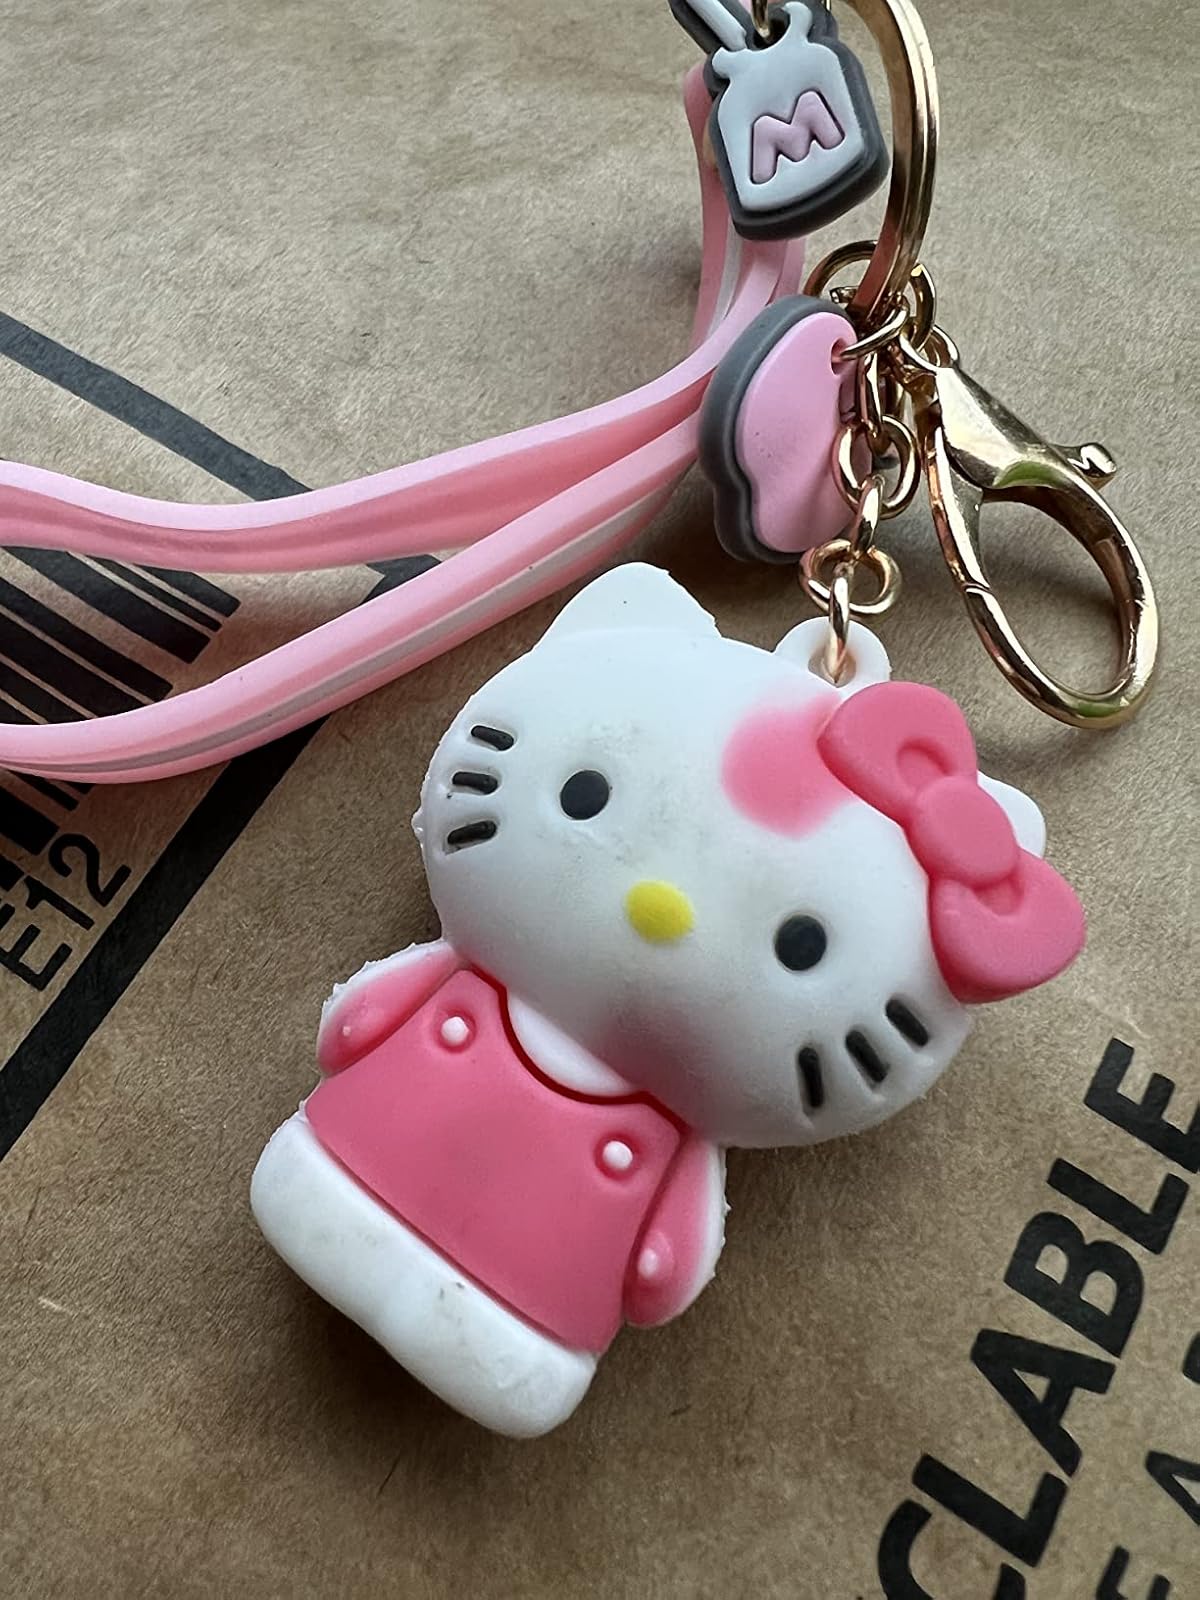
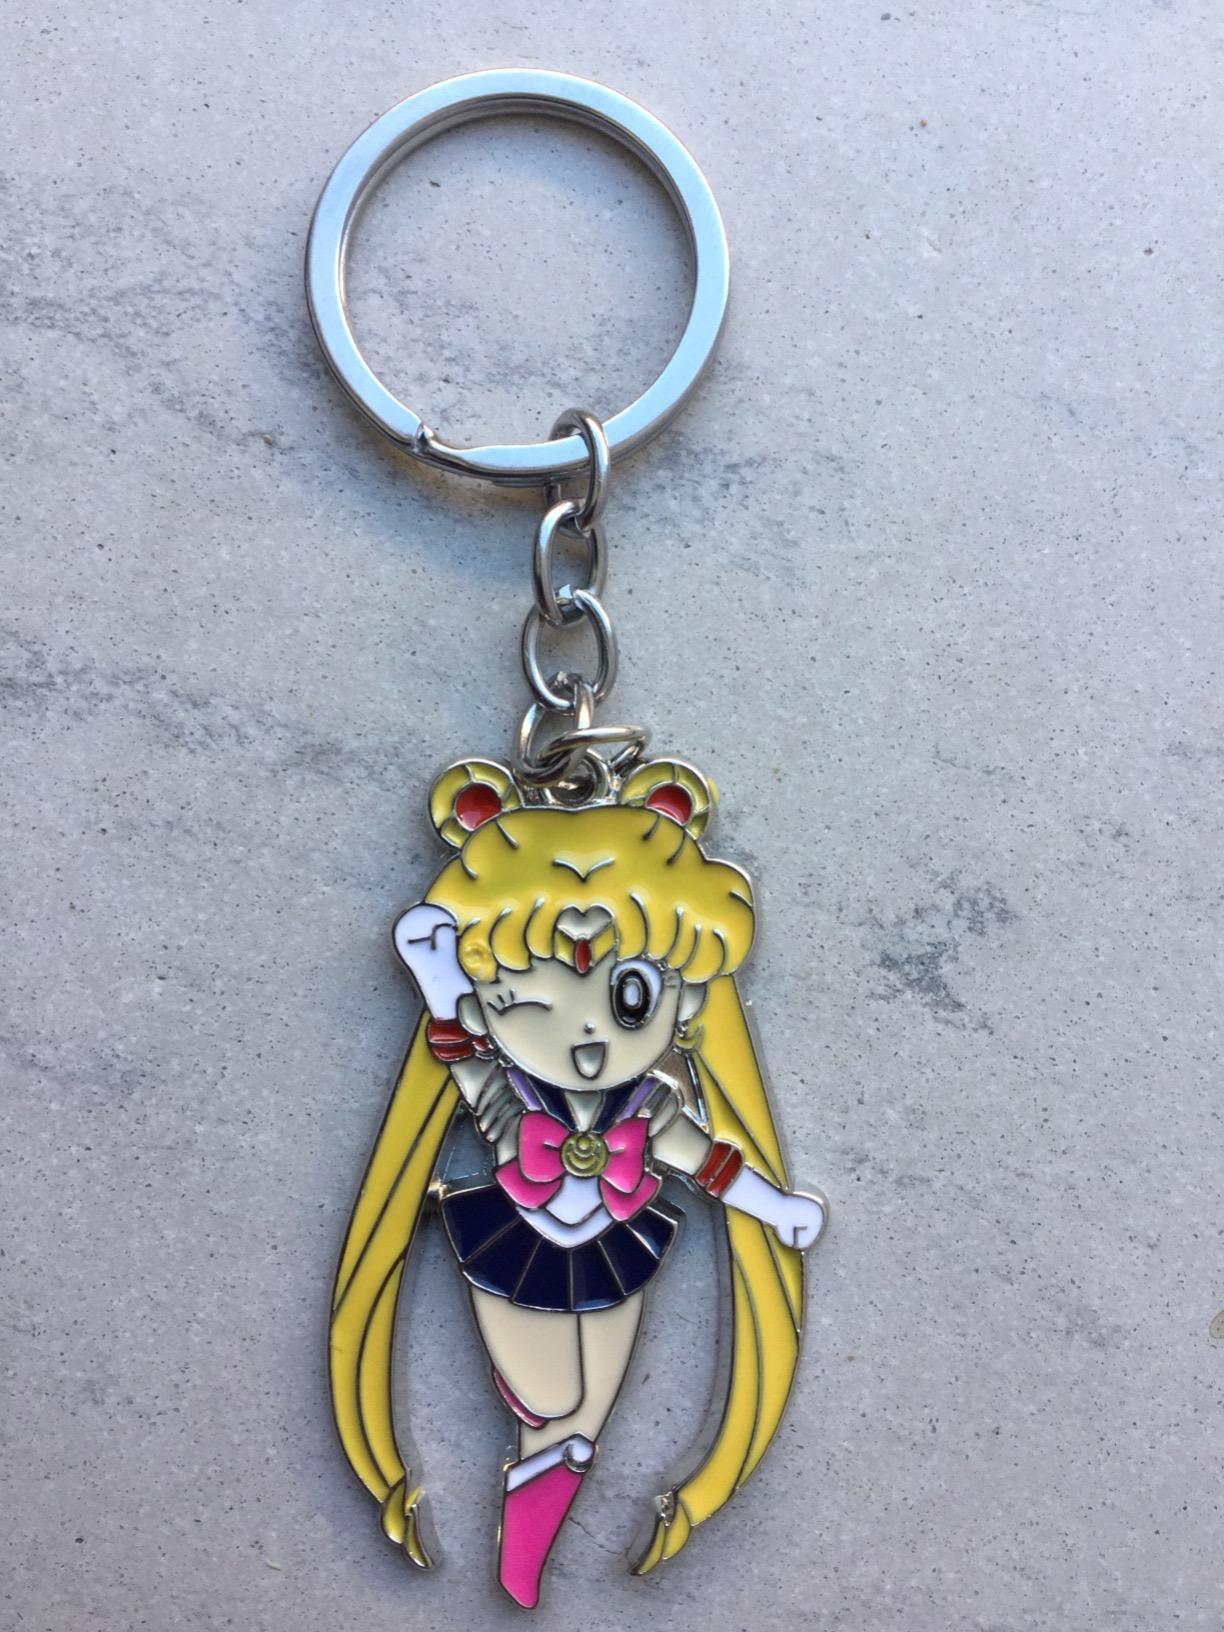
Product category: accessories_keychain
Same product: no